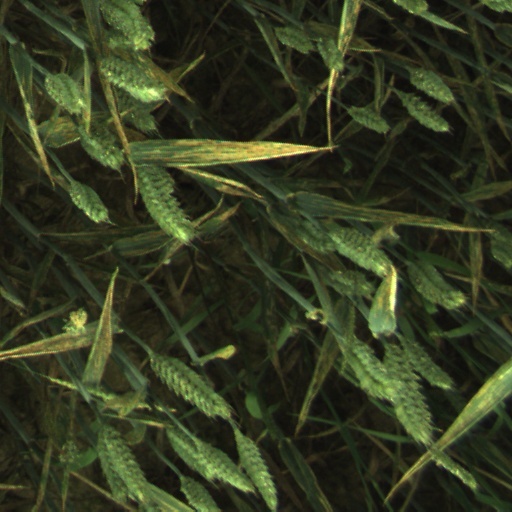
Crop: wheat